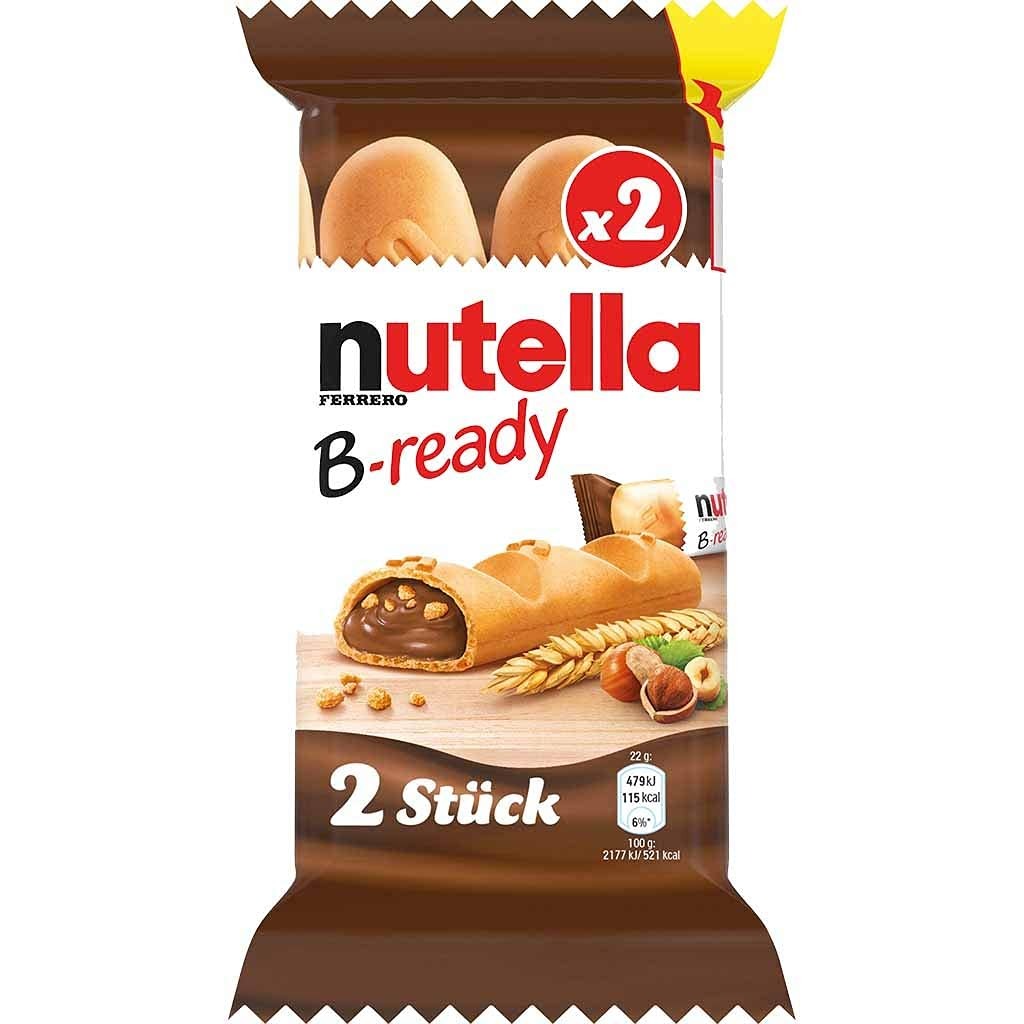
Item Name: Nutella B-ready Wafer filled with Nutella, 19.1g - Pack of 36
Bullet Point 1: Original creamy spread, made with Skim Milk and Hazelnut
Bullet Point 2: No artificial colors, no artificial preservatives
Bullet Point 3: Nutella is great on any kind of bread or just by itself
Bullet Point 4: Great for breakfast and snacks, both kids and adults love this spread
Product Description: On the occasion of the 50th birthday of Nutella , Ferrero has launched a few days ago Nutella bready , a big cookie that marketing experts describe as " a crisp wafer of bread in the form of mini - baguette stuffed with a creamy Nutella " .
Value: 1.54
Unit: Ounce

Price: 9.99